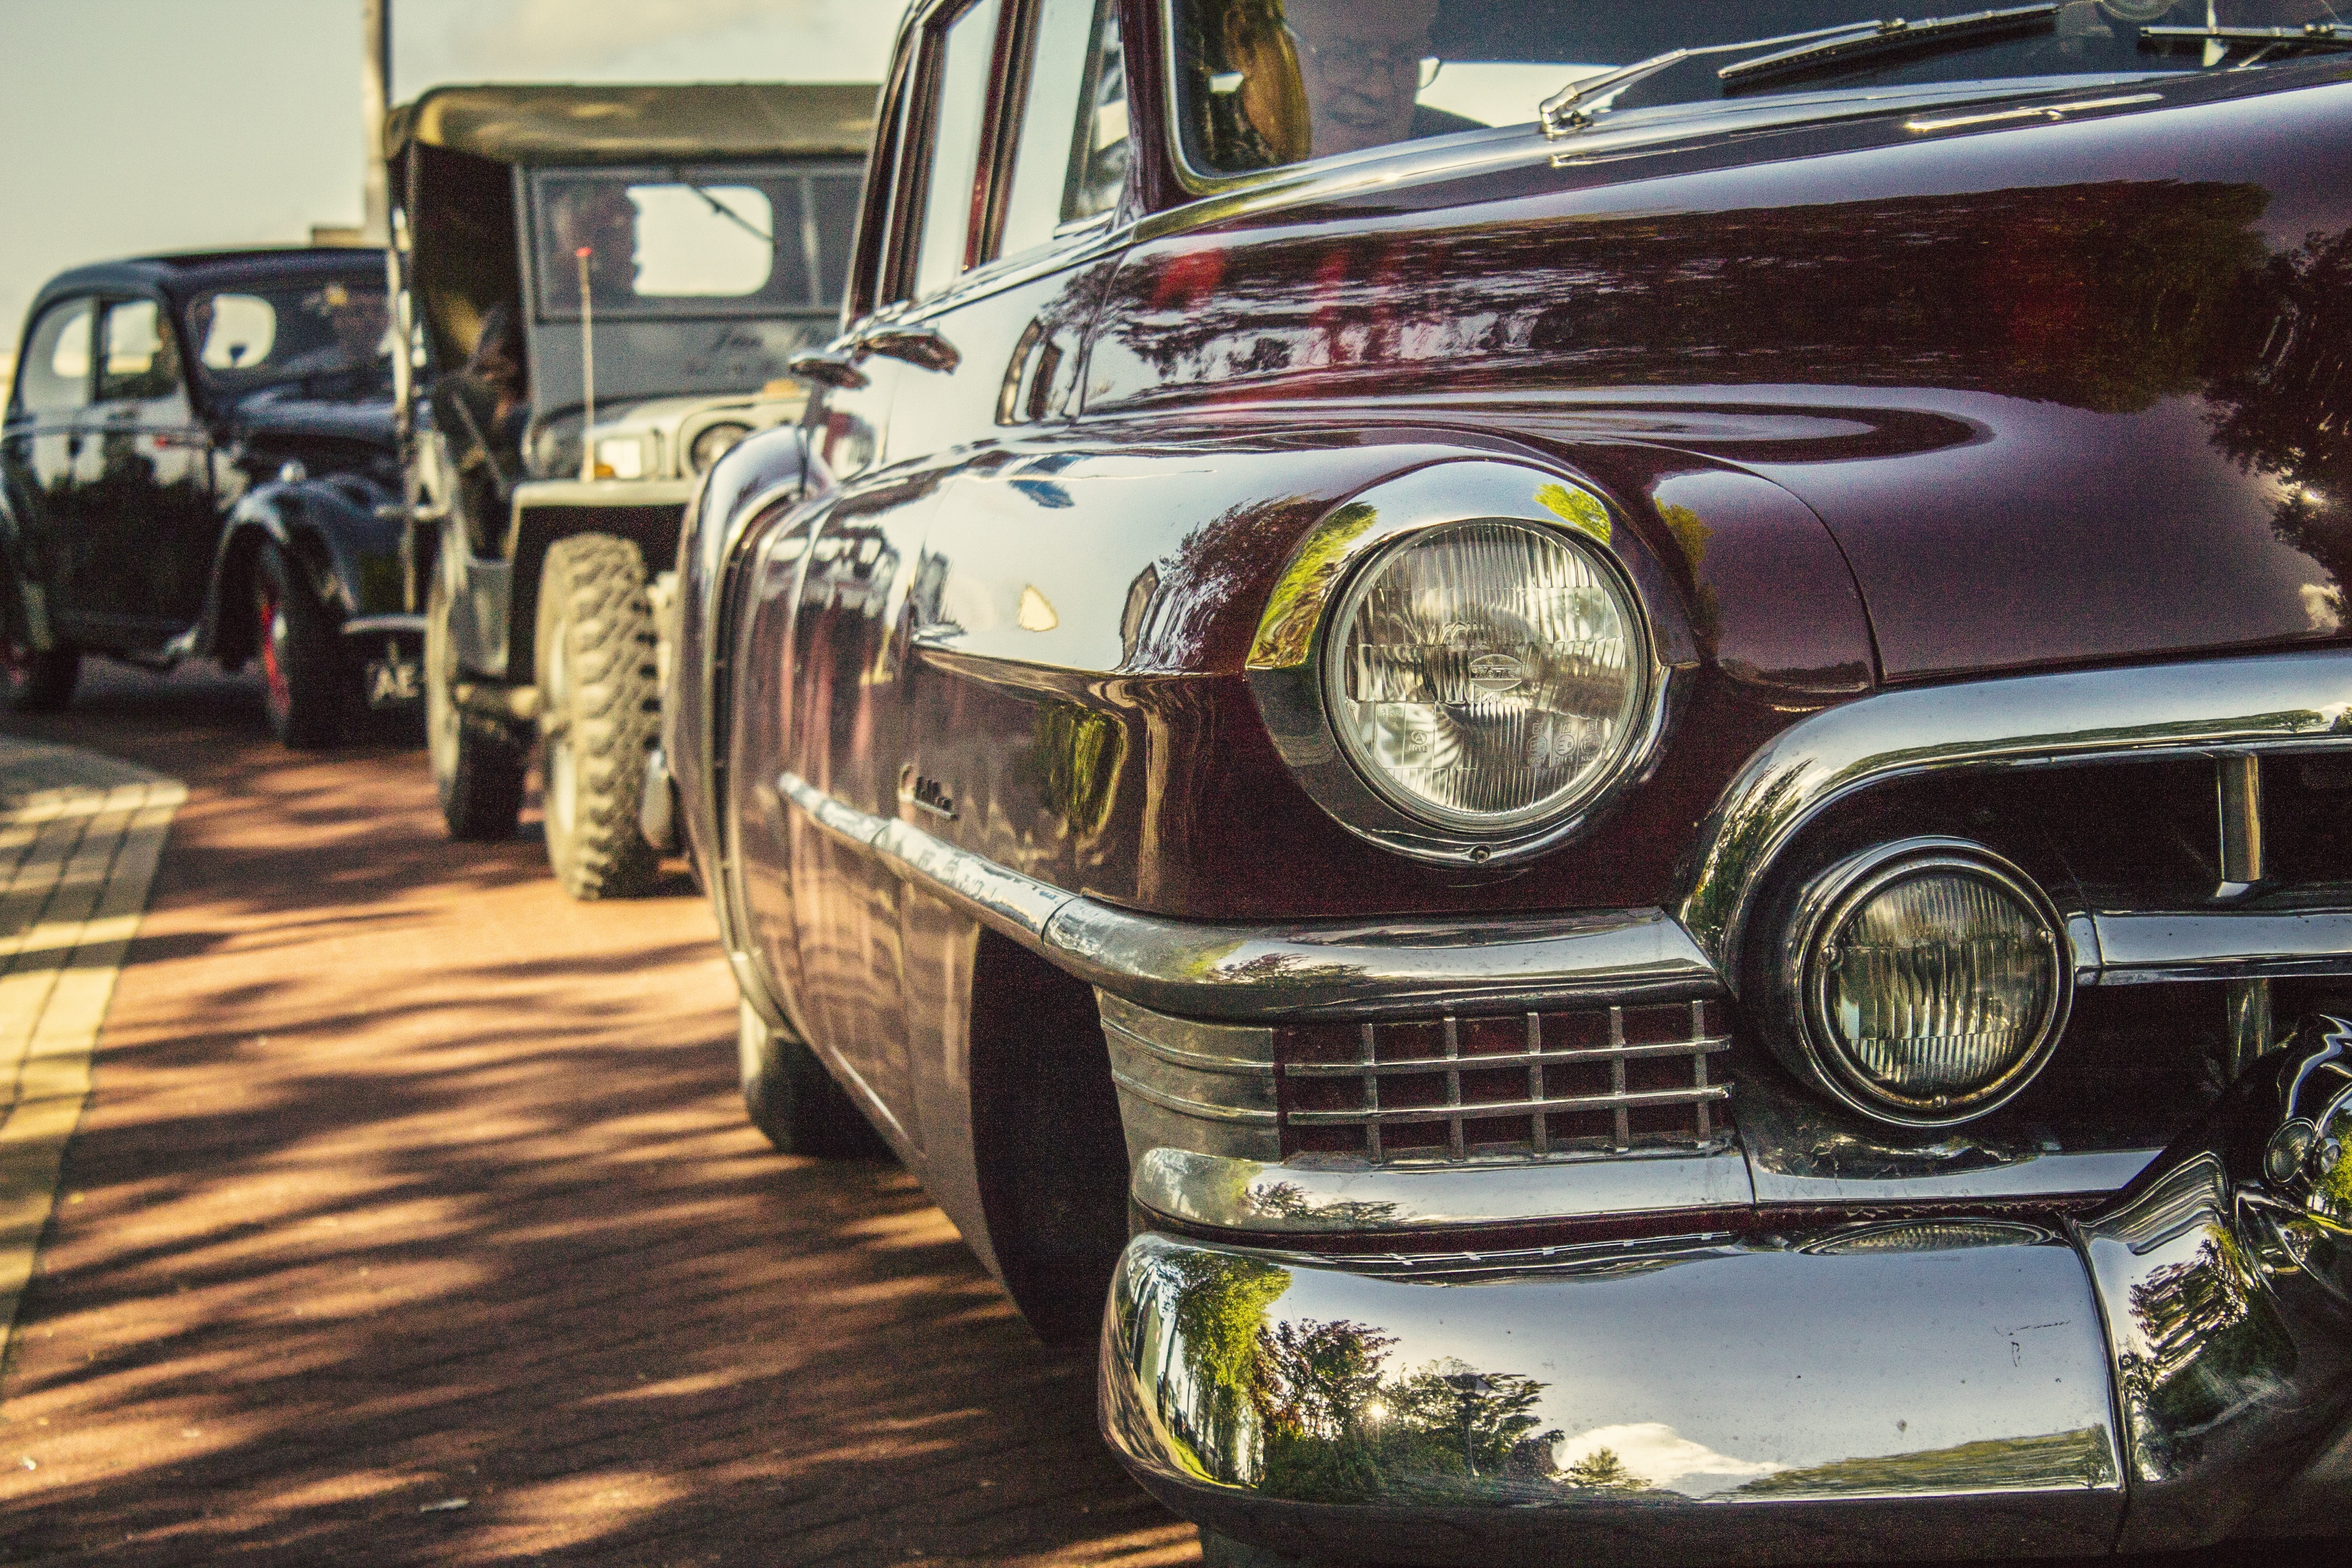
car, vintage, retro, purple, old, transport, vehicle, contrast, old car, automotive, motor vehicle, vintage car, luxury, cars, tires, sedan, surreal, oldtimer, classic, gloss, shining, stylish, rapture, american car, vintage cars, classic cars, antique car, land vehicle, automobile make, automotive exterior, compact car, automotive design, luxury vehicle, mid size car